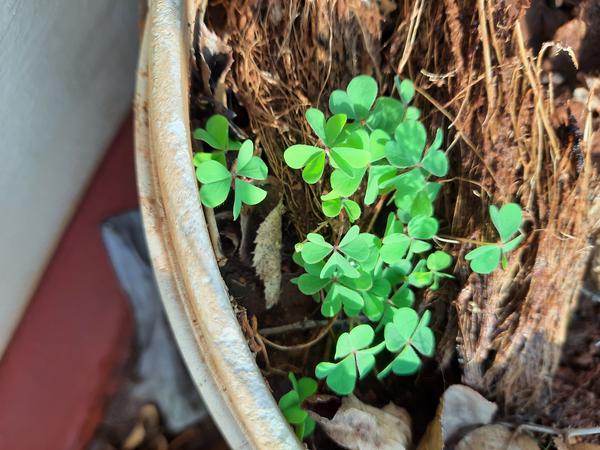
Plant: Wood_sorel